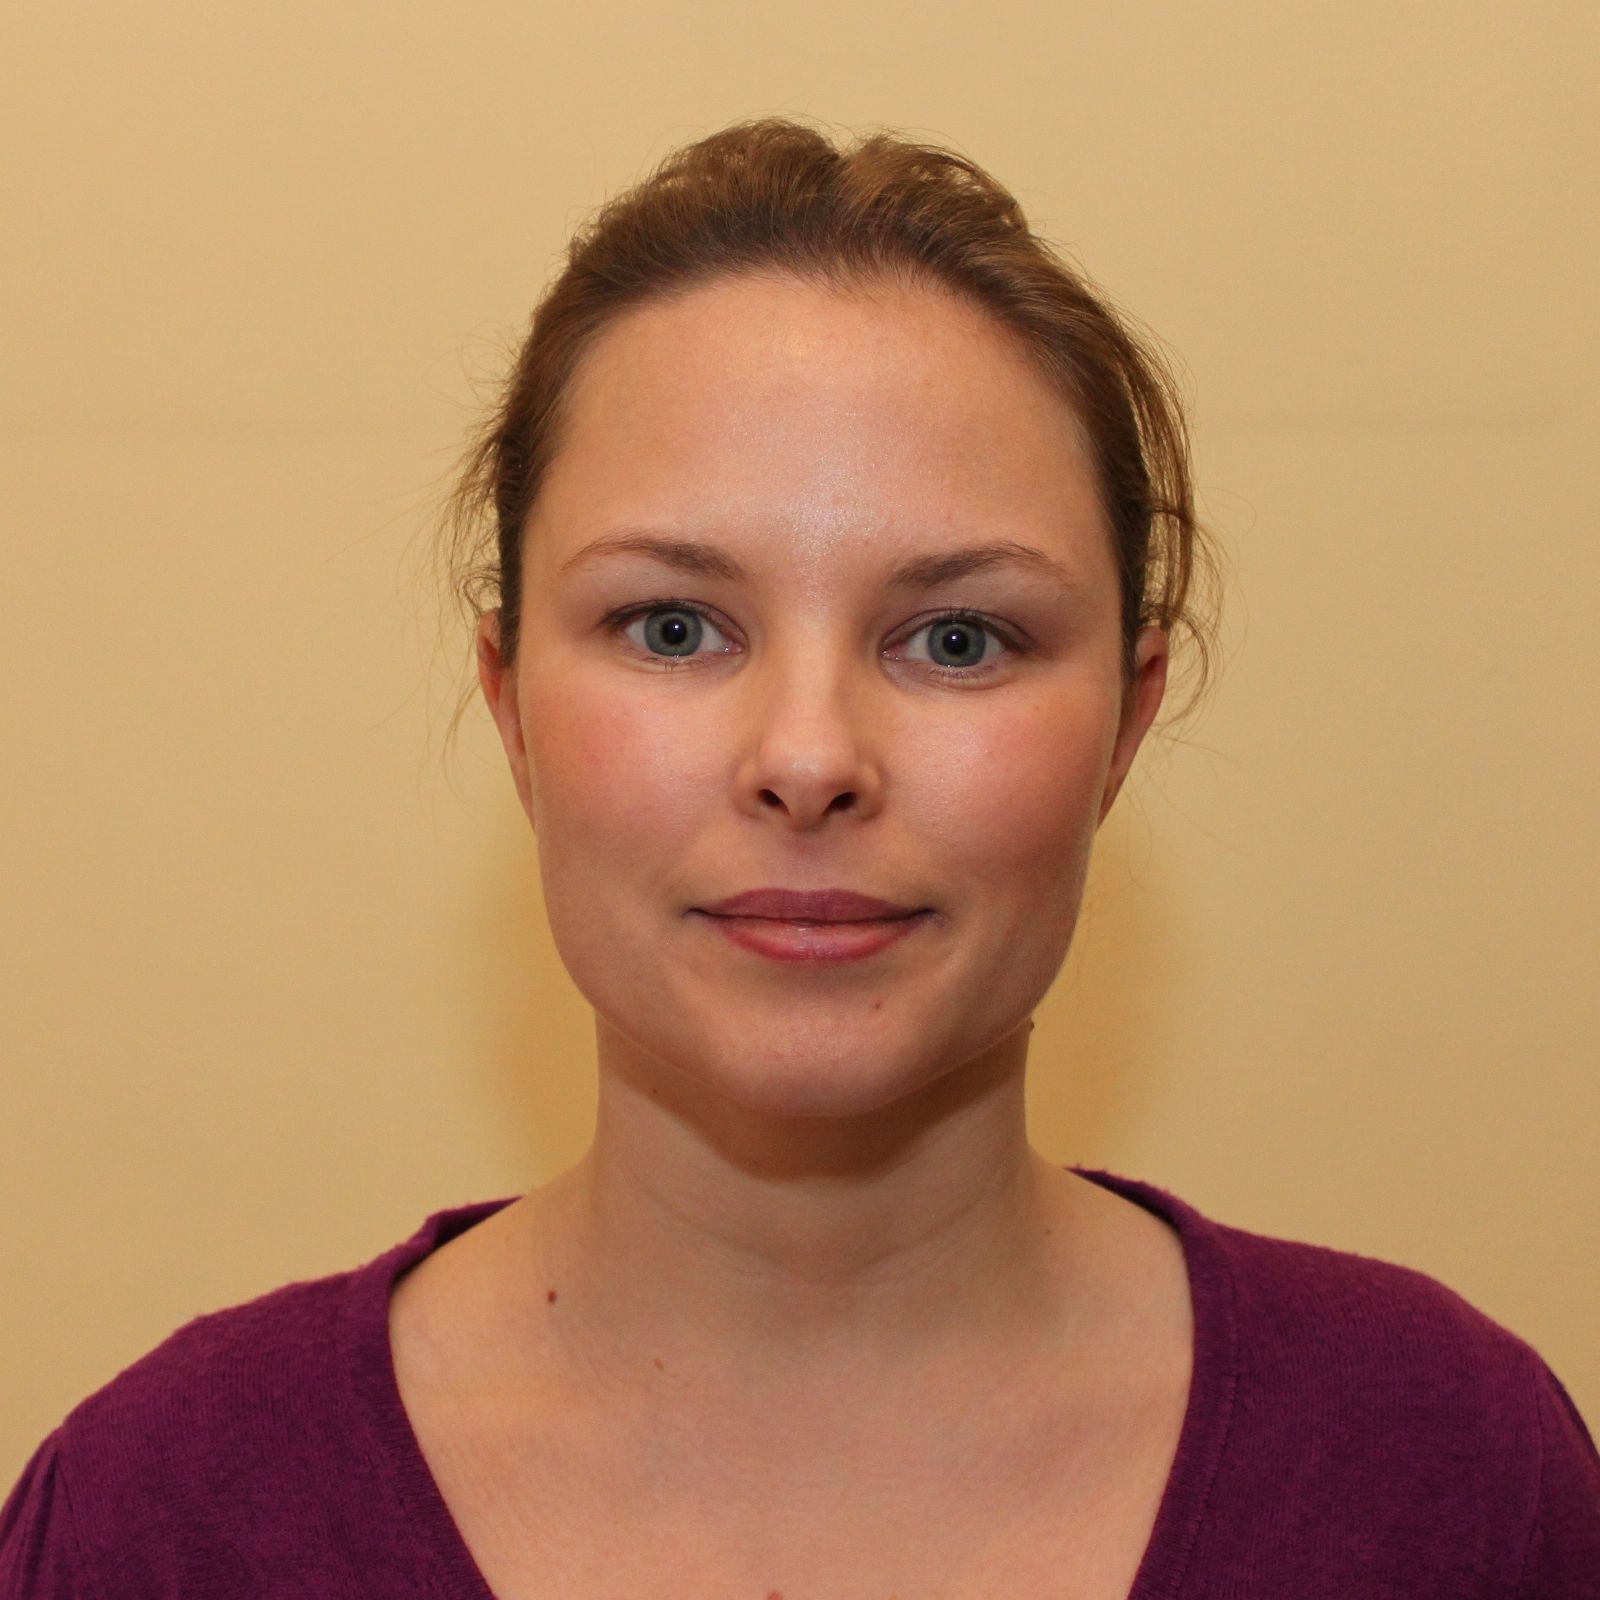
Gender: women